Frank Belknap Long

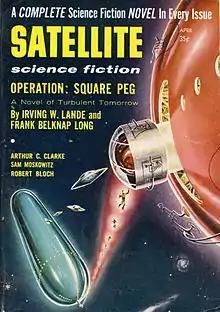
"Operation: Square Peg", a collaboration between Long and advertising executive Irving W. Lande, was the cover story for the April 1957 issue of "Satellite Science Fiction"

In 1987, Long was awarded the Bram Stoker Award for Lifetime Achievement (from the Horror Writers Association).